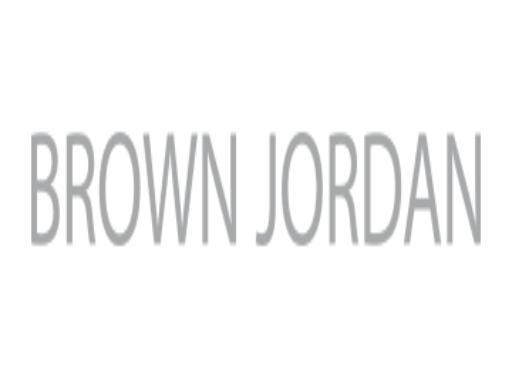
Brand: brown jordan
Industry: Necessities